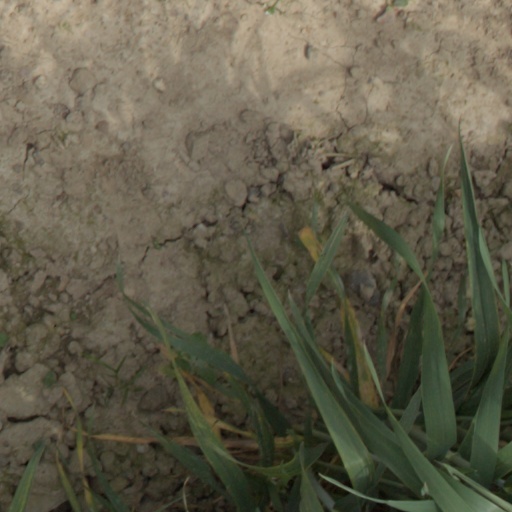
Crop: wheat